Ernest Chinnery

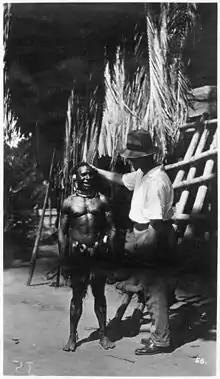
Australian anthropologist Ernest Chinnery at work in the middle Sepik, 1920s

Ernest William Pearson Chinnery (5 November 1887 – 17 December 1972) was an Australian anthropologist, ethnographer, and public servant. He worked as a senior colonial official and held many appointments throughout his career, such as Government Anthropologist in the Territory of Papua and Director of the Northern Territory Department of Native Affairs. He worked extensively in Papua New Guinea and visited communities along the Sepik river.